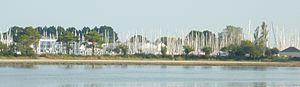
Port-La-Forêt
La Forêt-Fouesnant est une commune du département du Finistère, dans la région Bretagne, en France. La Forêt-Fouesnant possède aussi un port de plaisance : Port-la-Forêt. Avec Bénodet et Fouesnant, La Forêt-Fouesnant forme désormais la « Riviera bretonne », nouvelle appellation touristique.